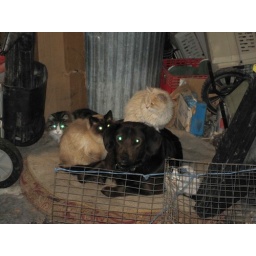
It's so cold the farm cats cuddle up with the dog in the garage at night.